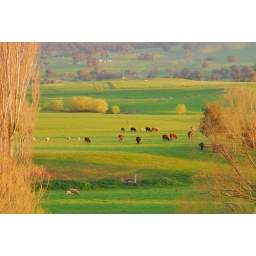
Merrijig farmland with cattle and sheep in the late afternoon light. HIGH RESOLUTION IMAGE.